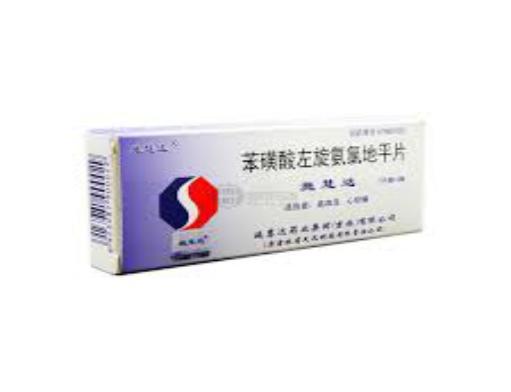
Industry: Medical